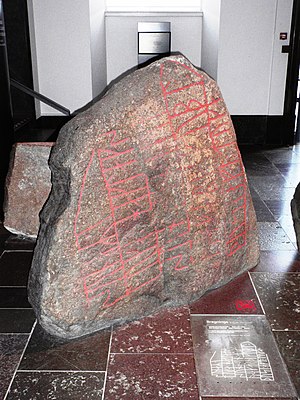
Slaget i Hafrsfjord / Slaget
Bregninge-stenen fra Lolland, rejst for en Toke, der kan have været Tore Haklangs efterkommer. Nationalmuseet.
Bregningestenen på Nationalmuset
Slaget i Hafrsfjord står centralt i Norges historie. Det regnes som det afgørende slag i Harald Hårfagers samling af Norge, hvor han vandt over flere småkonger. Slaget er med nogen usikkerhed tidsfæstet til året 872, og den dato fejres som Hafrsfjorddagen. Til minde om slaget er der rejst en bronzeskulptur ved Møllebukta, kaldt Sverd i fjell.